History of Exeter City F.C.

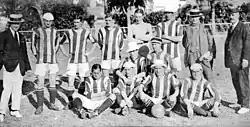
The team that played the Brazil national team in 1914

When the idea of playing three extra matches was discussed with McGahey on 8 June, what Harry Robinson and the Fluminense officials had in mind were games involving players based in Rio de Janeiro. In early July, the Brazilian press were reproducing reports from City's matches in Argentina. On 2 July, "O Estado de S. Paulo" announced that Fluminense and Paysandu had agreed, with McGahey, a contract for the games to go ahead, just above the report of the Racing game. City would be the first team of professionals to play in Brazil. Originally, it was hoped that City would also play a game in São Paulo, however, time constraints meant that it was not possible. The original programme was for City to play Rio English (known as Estrangeiros) on 18 July, Brasileiros on 19 July and the Cariocas (known as Rio de Janeiro) on 21 July. These last two were eventually switched. It was at this point that the Liga Metropolitana approached the APEA with the proposal that the Brasileiros and Estrangeiros games include Paulista players.